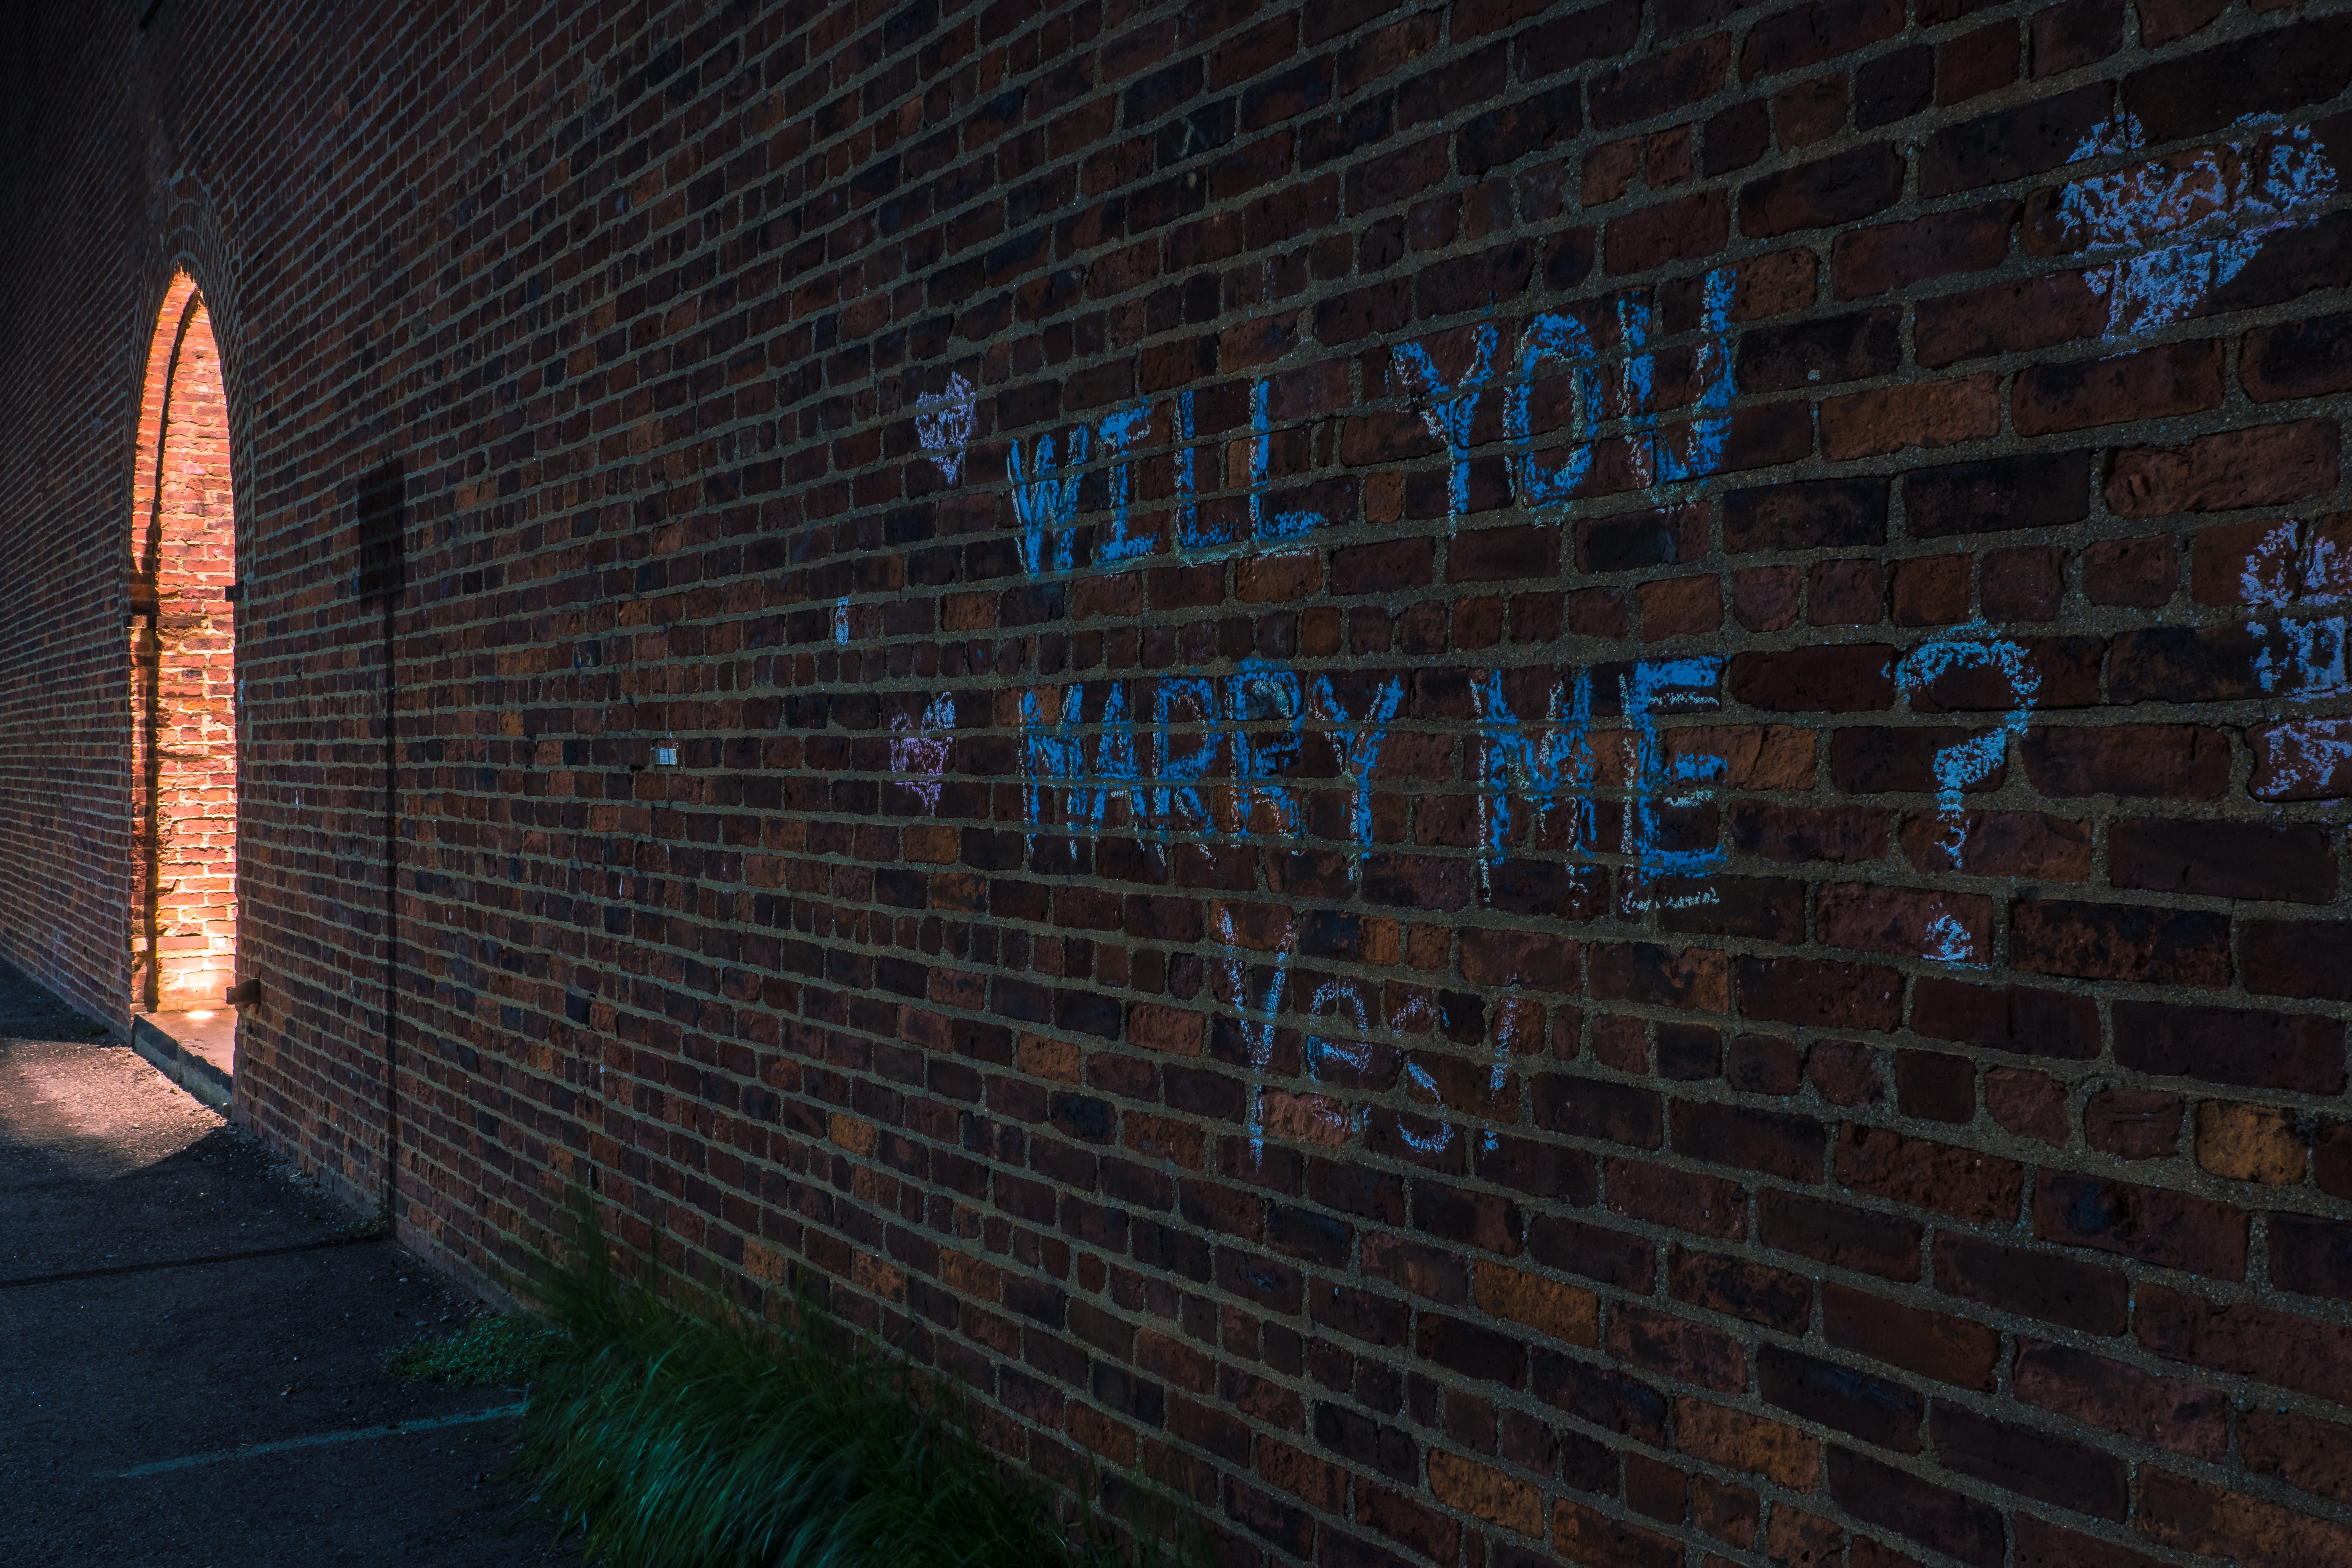
light, night, wall, darkness, brick, screenshot, urban area